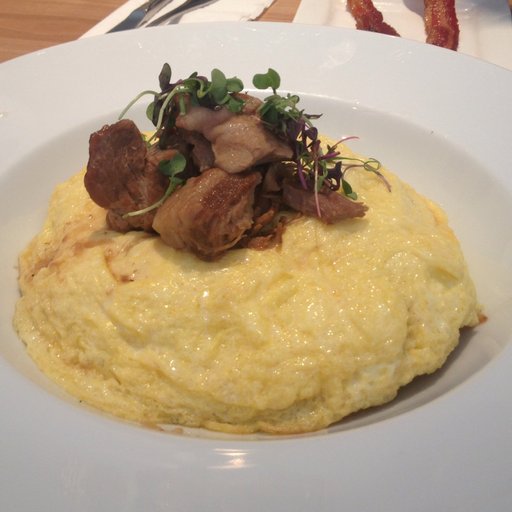
Label: fried_rice